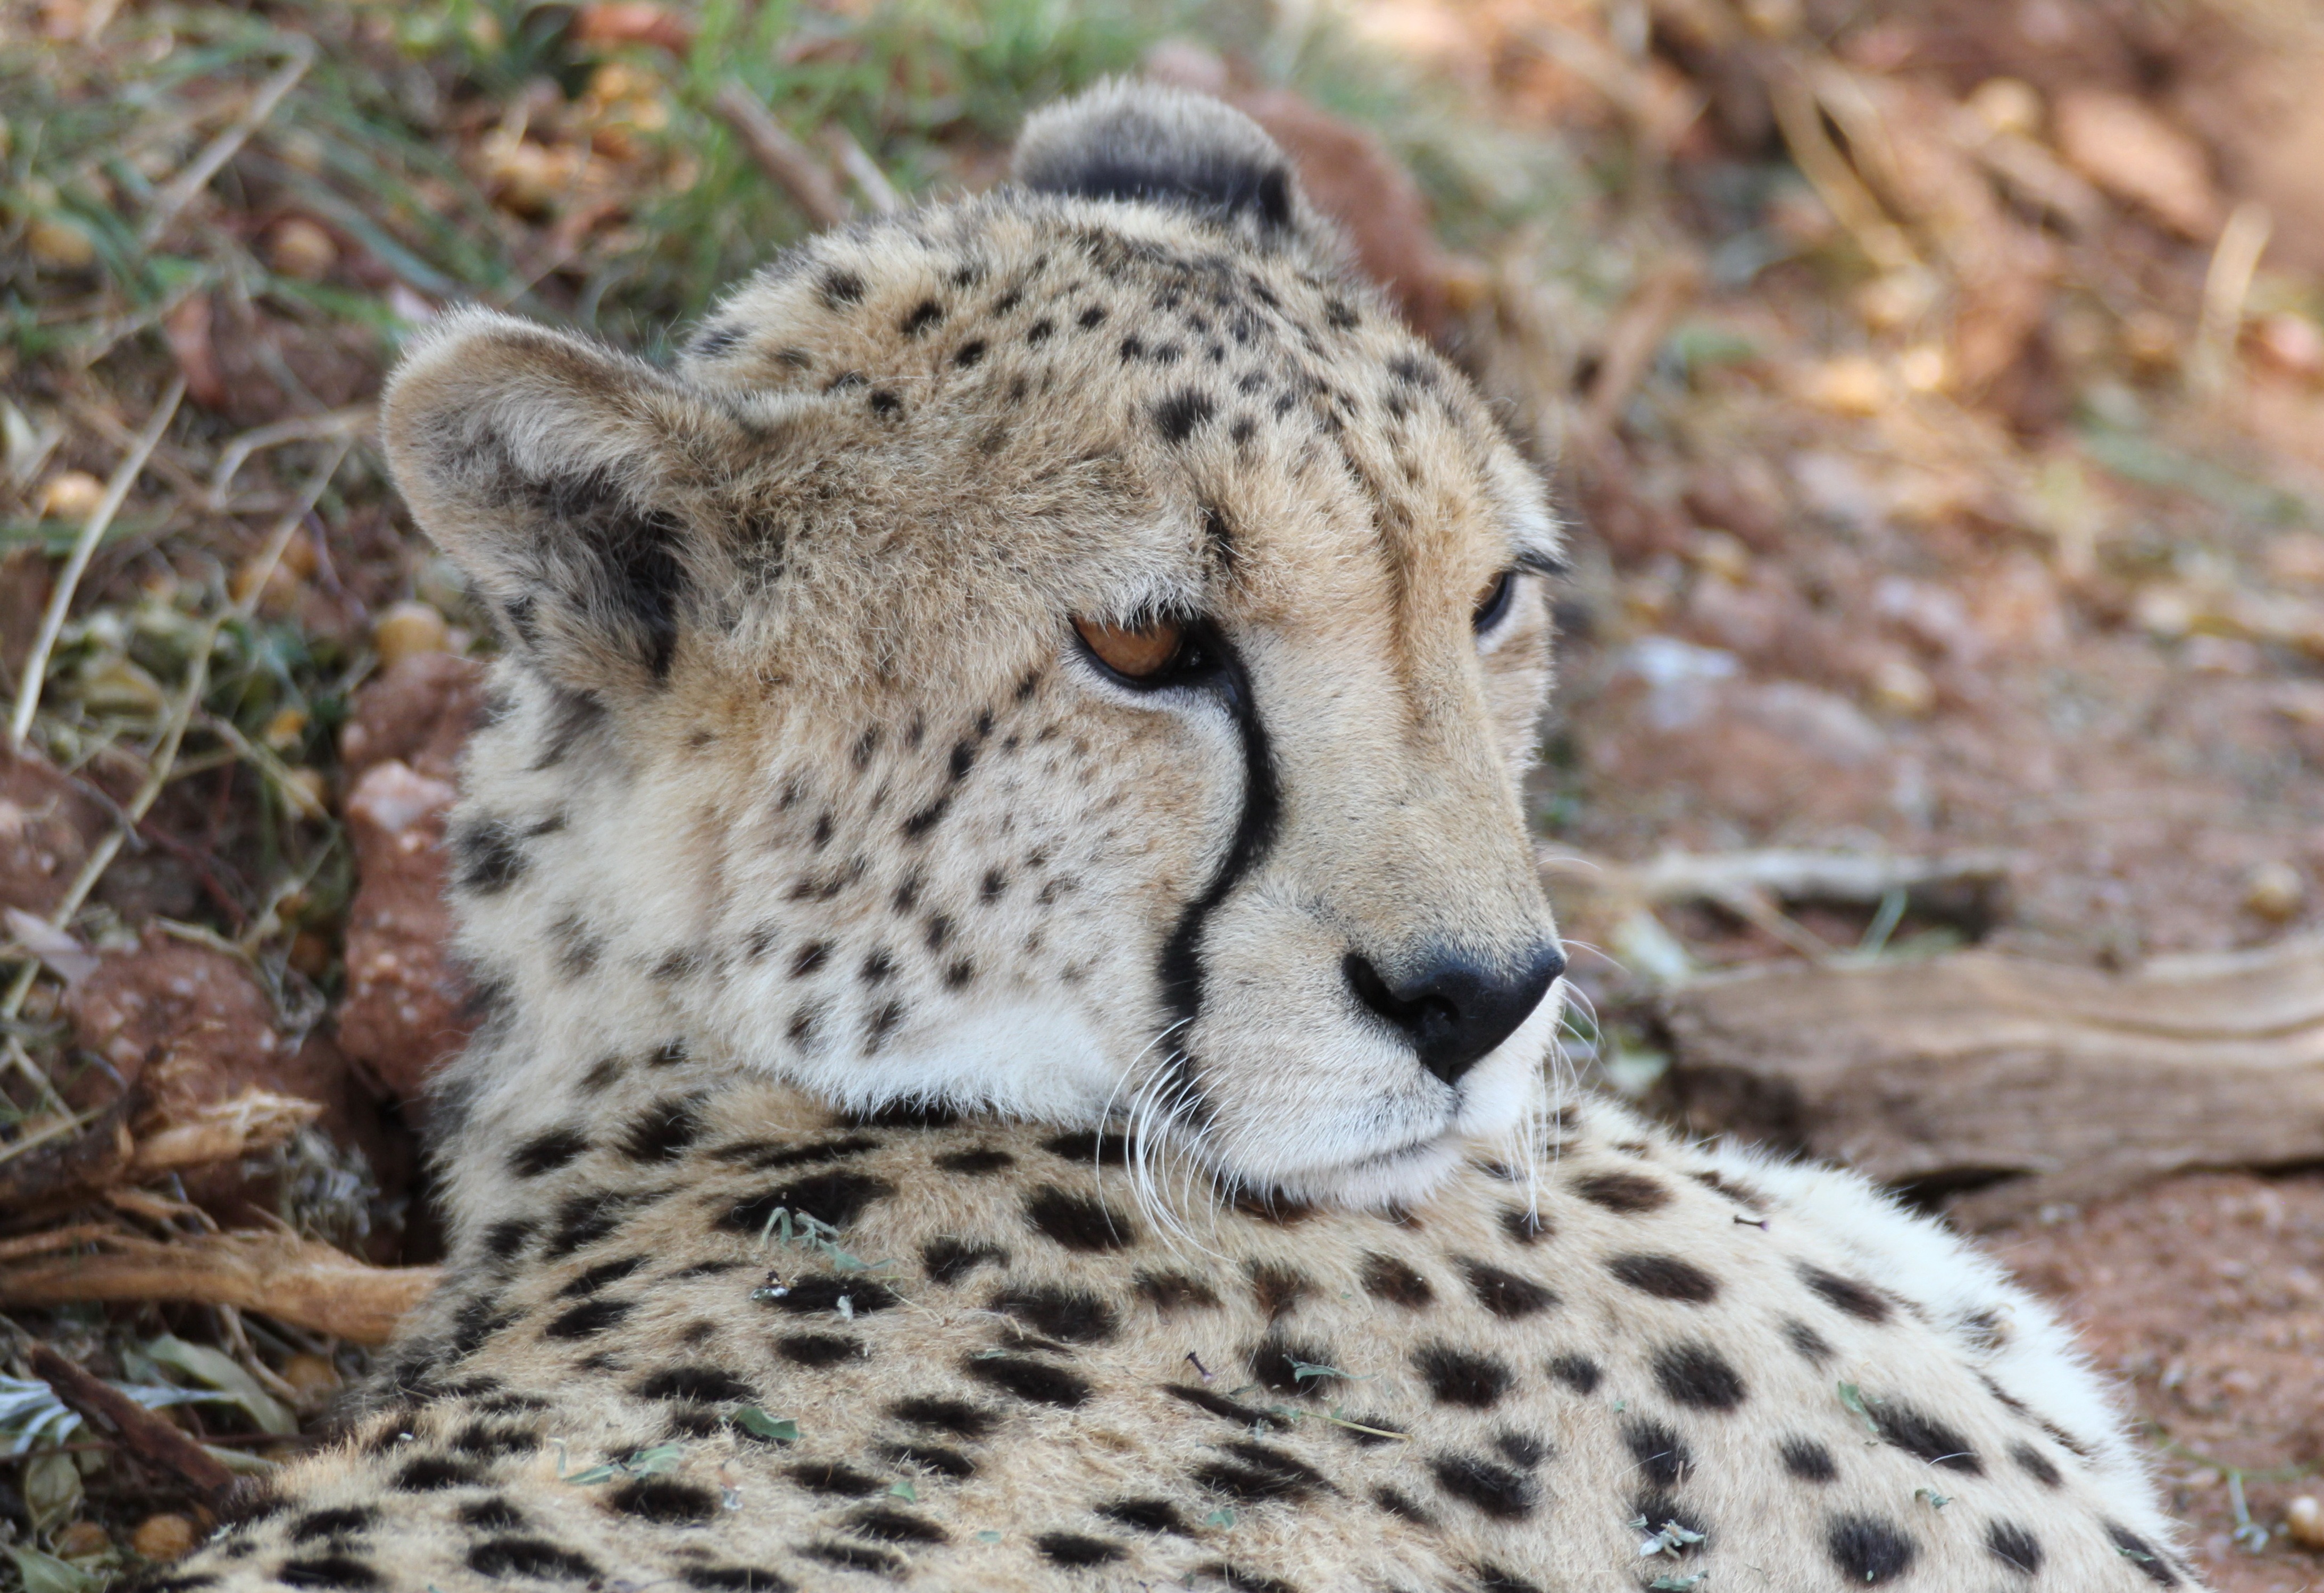
wildlife, zoo, fur, africa, mammal, predator, fauna, leopard, cheetah, wild animal, vertebrate, safari, small to medium sized cats, cat like mammal